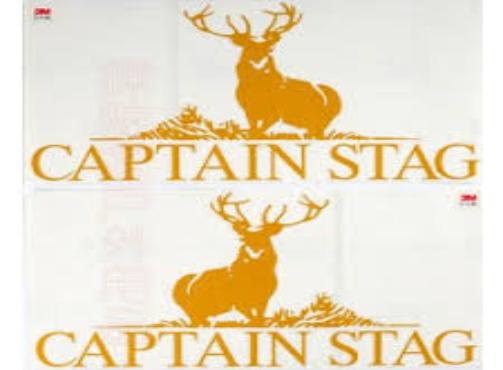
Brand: captain stag
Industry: Necessities